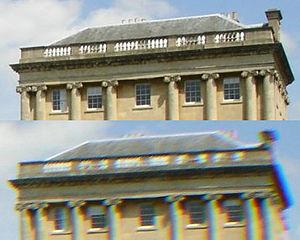
La qualité perceptuelle d'image est une mesure de la perception de la dégradation des images. Les systèmes de traitement des signaux introduisent souvent des artefacts dans le signal. Aussi, la mesure de qualité est devenue importante. On distingue habituellement trois catégories de mesure de qualité d'images :
Une aberration chromatique est une aberration optique qui produit différentes mises au point en fonction de la longueur d'onde. On observe alors une image floue et aux contours irisés. Elle résulte de la décomposition de la lumière blanche en plusieurs bandes de couleurs.